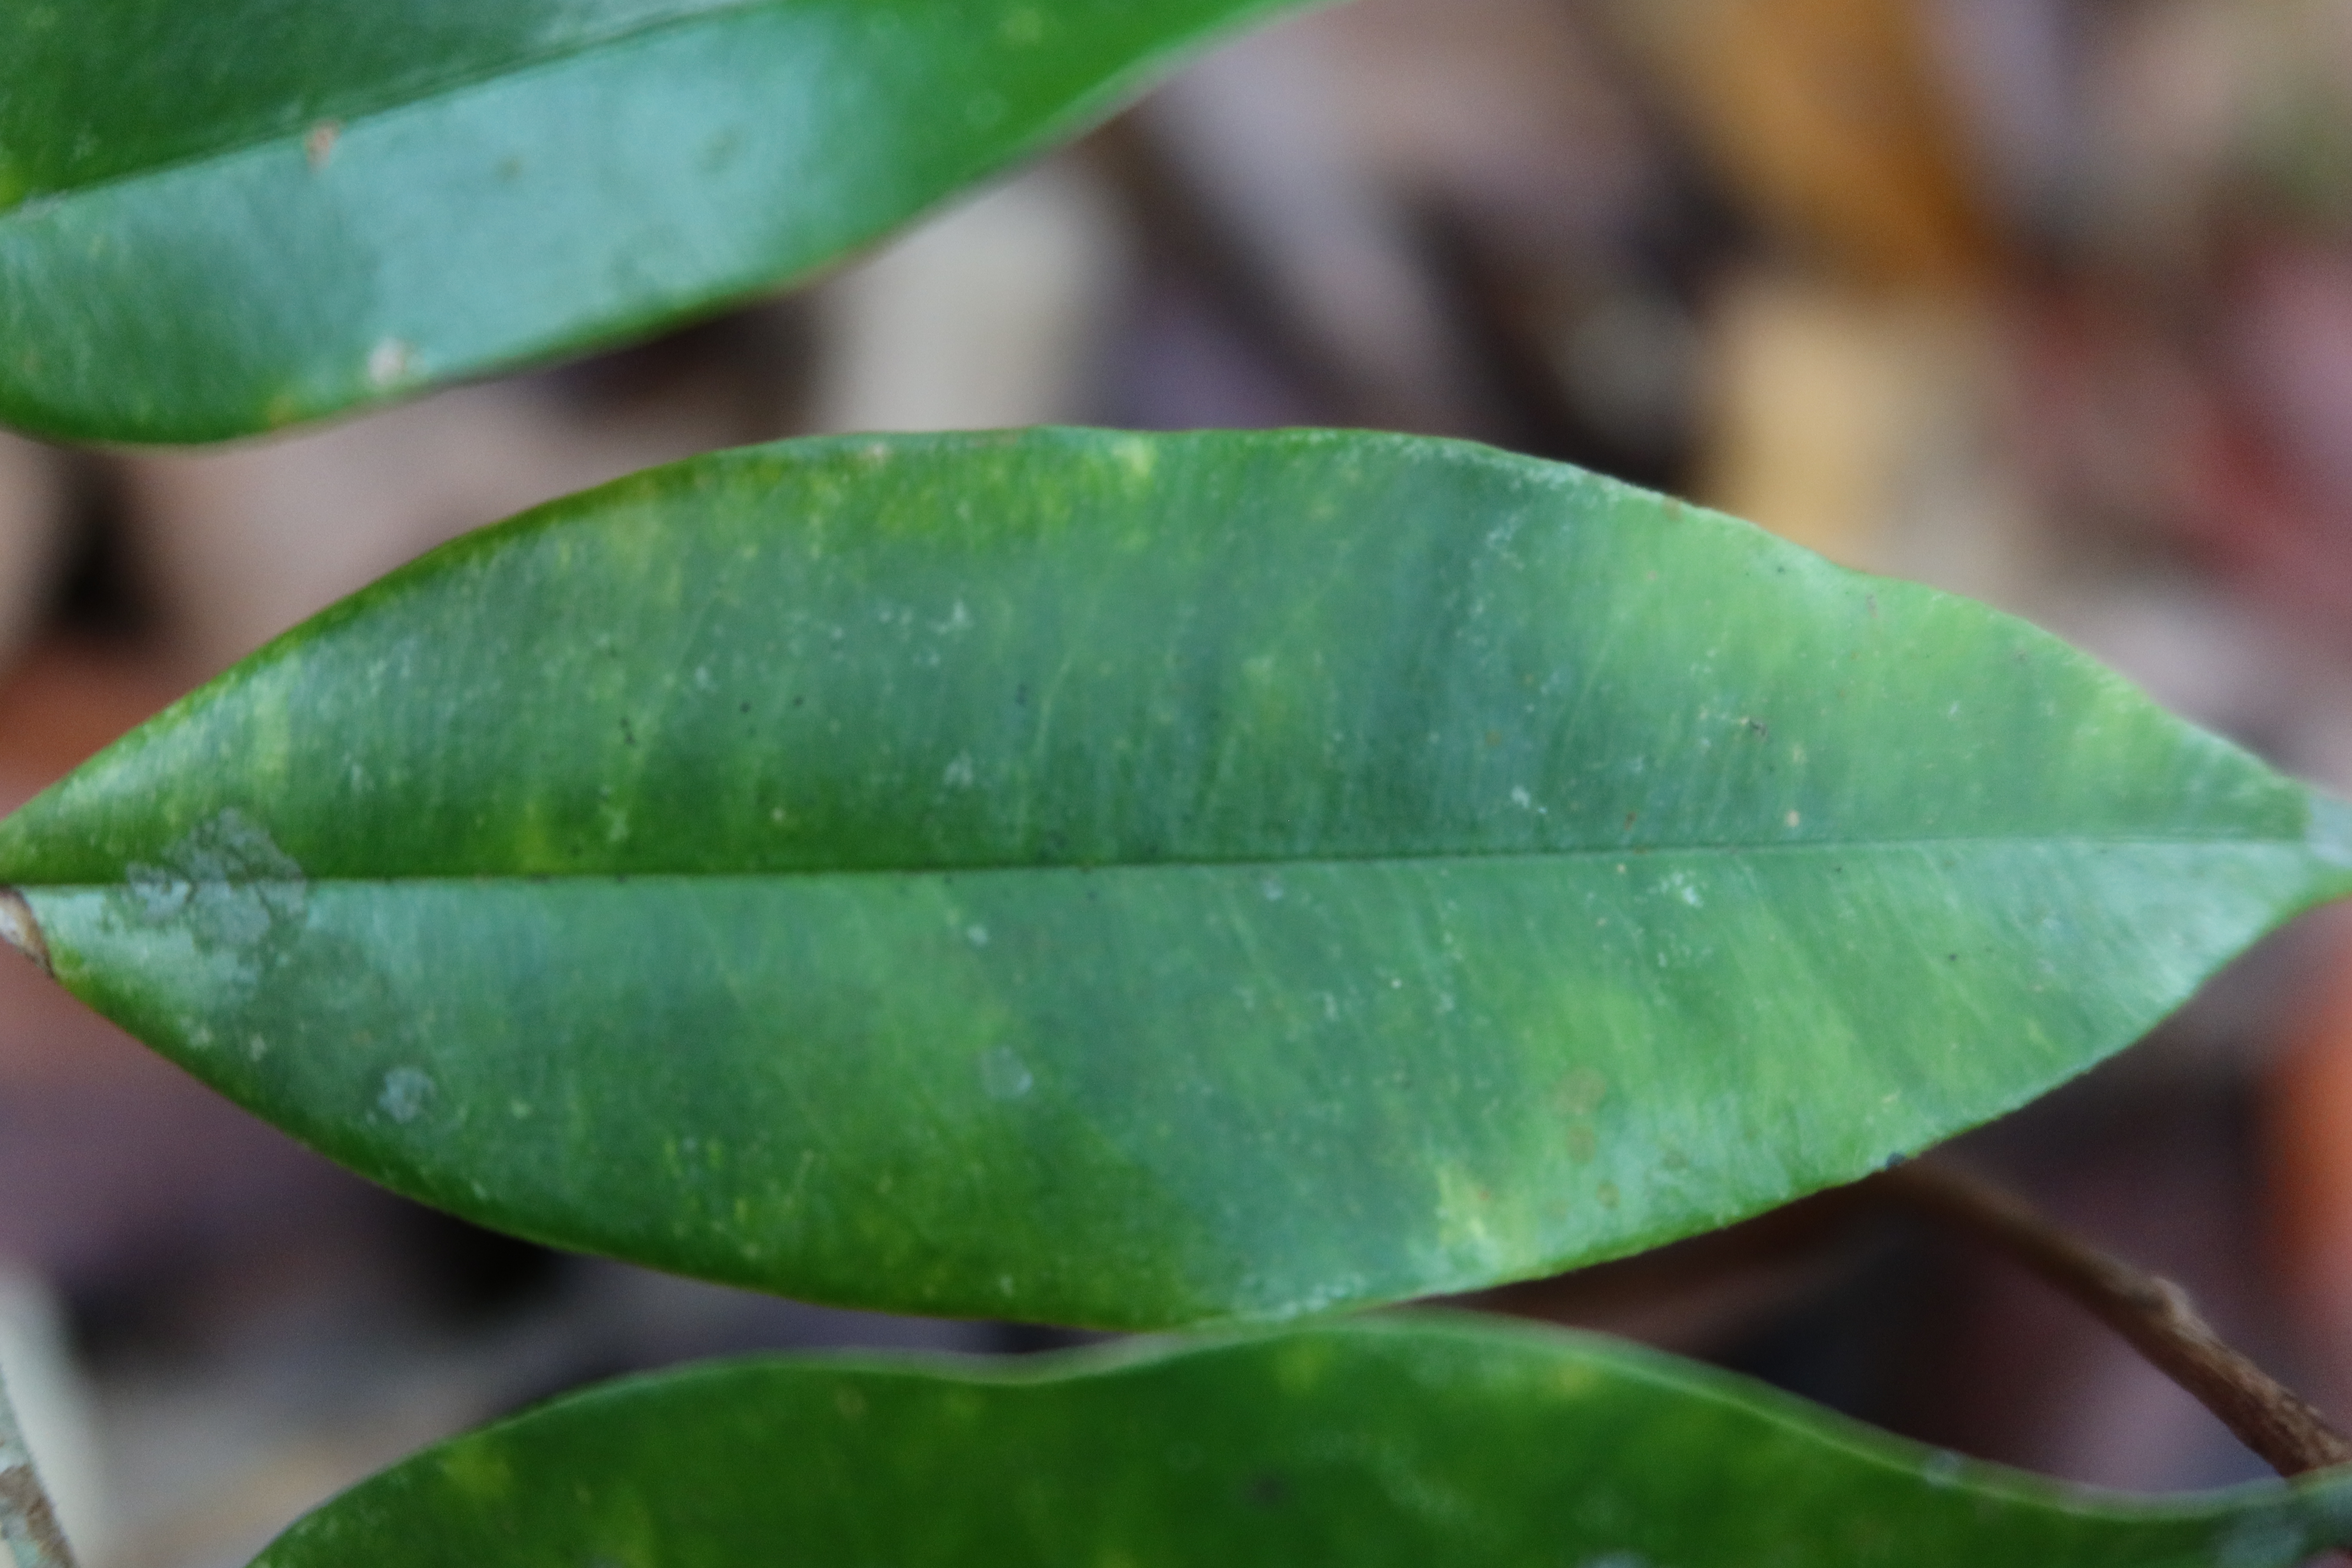
Label: Powdery mildew